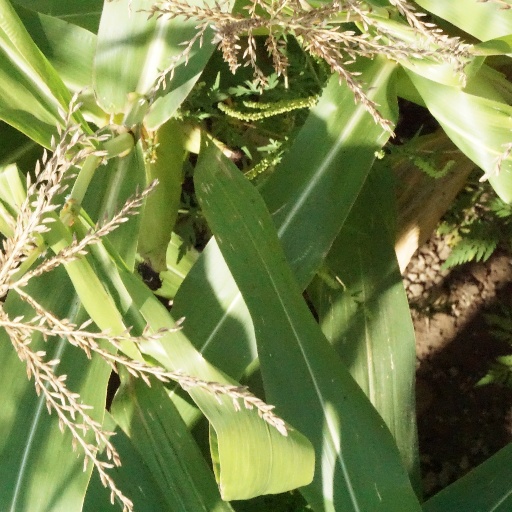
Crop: maize; corn